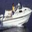
Label: ship